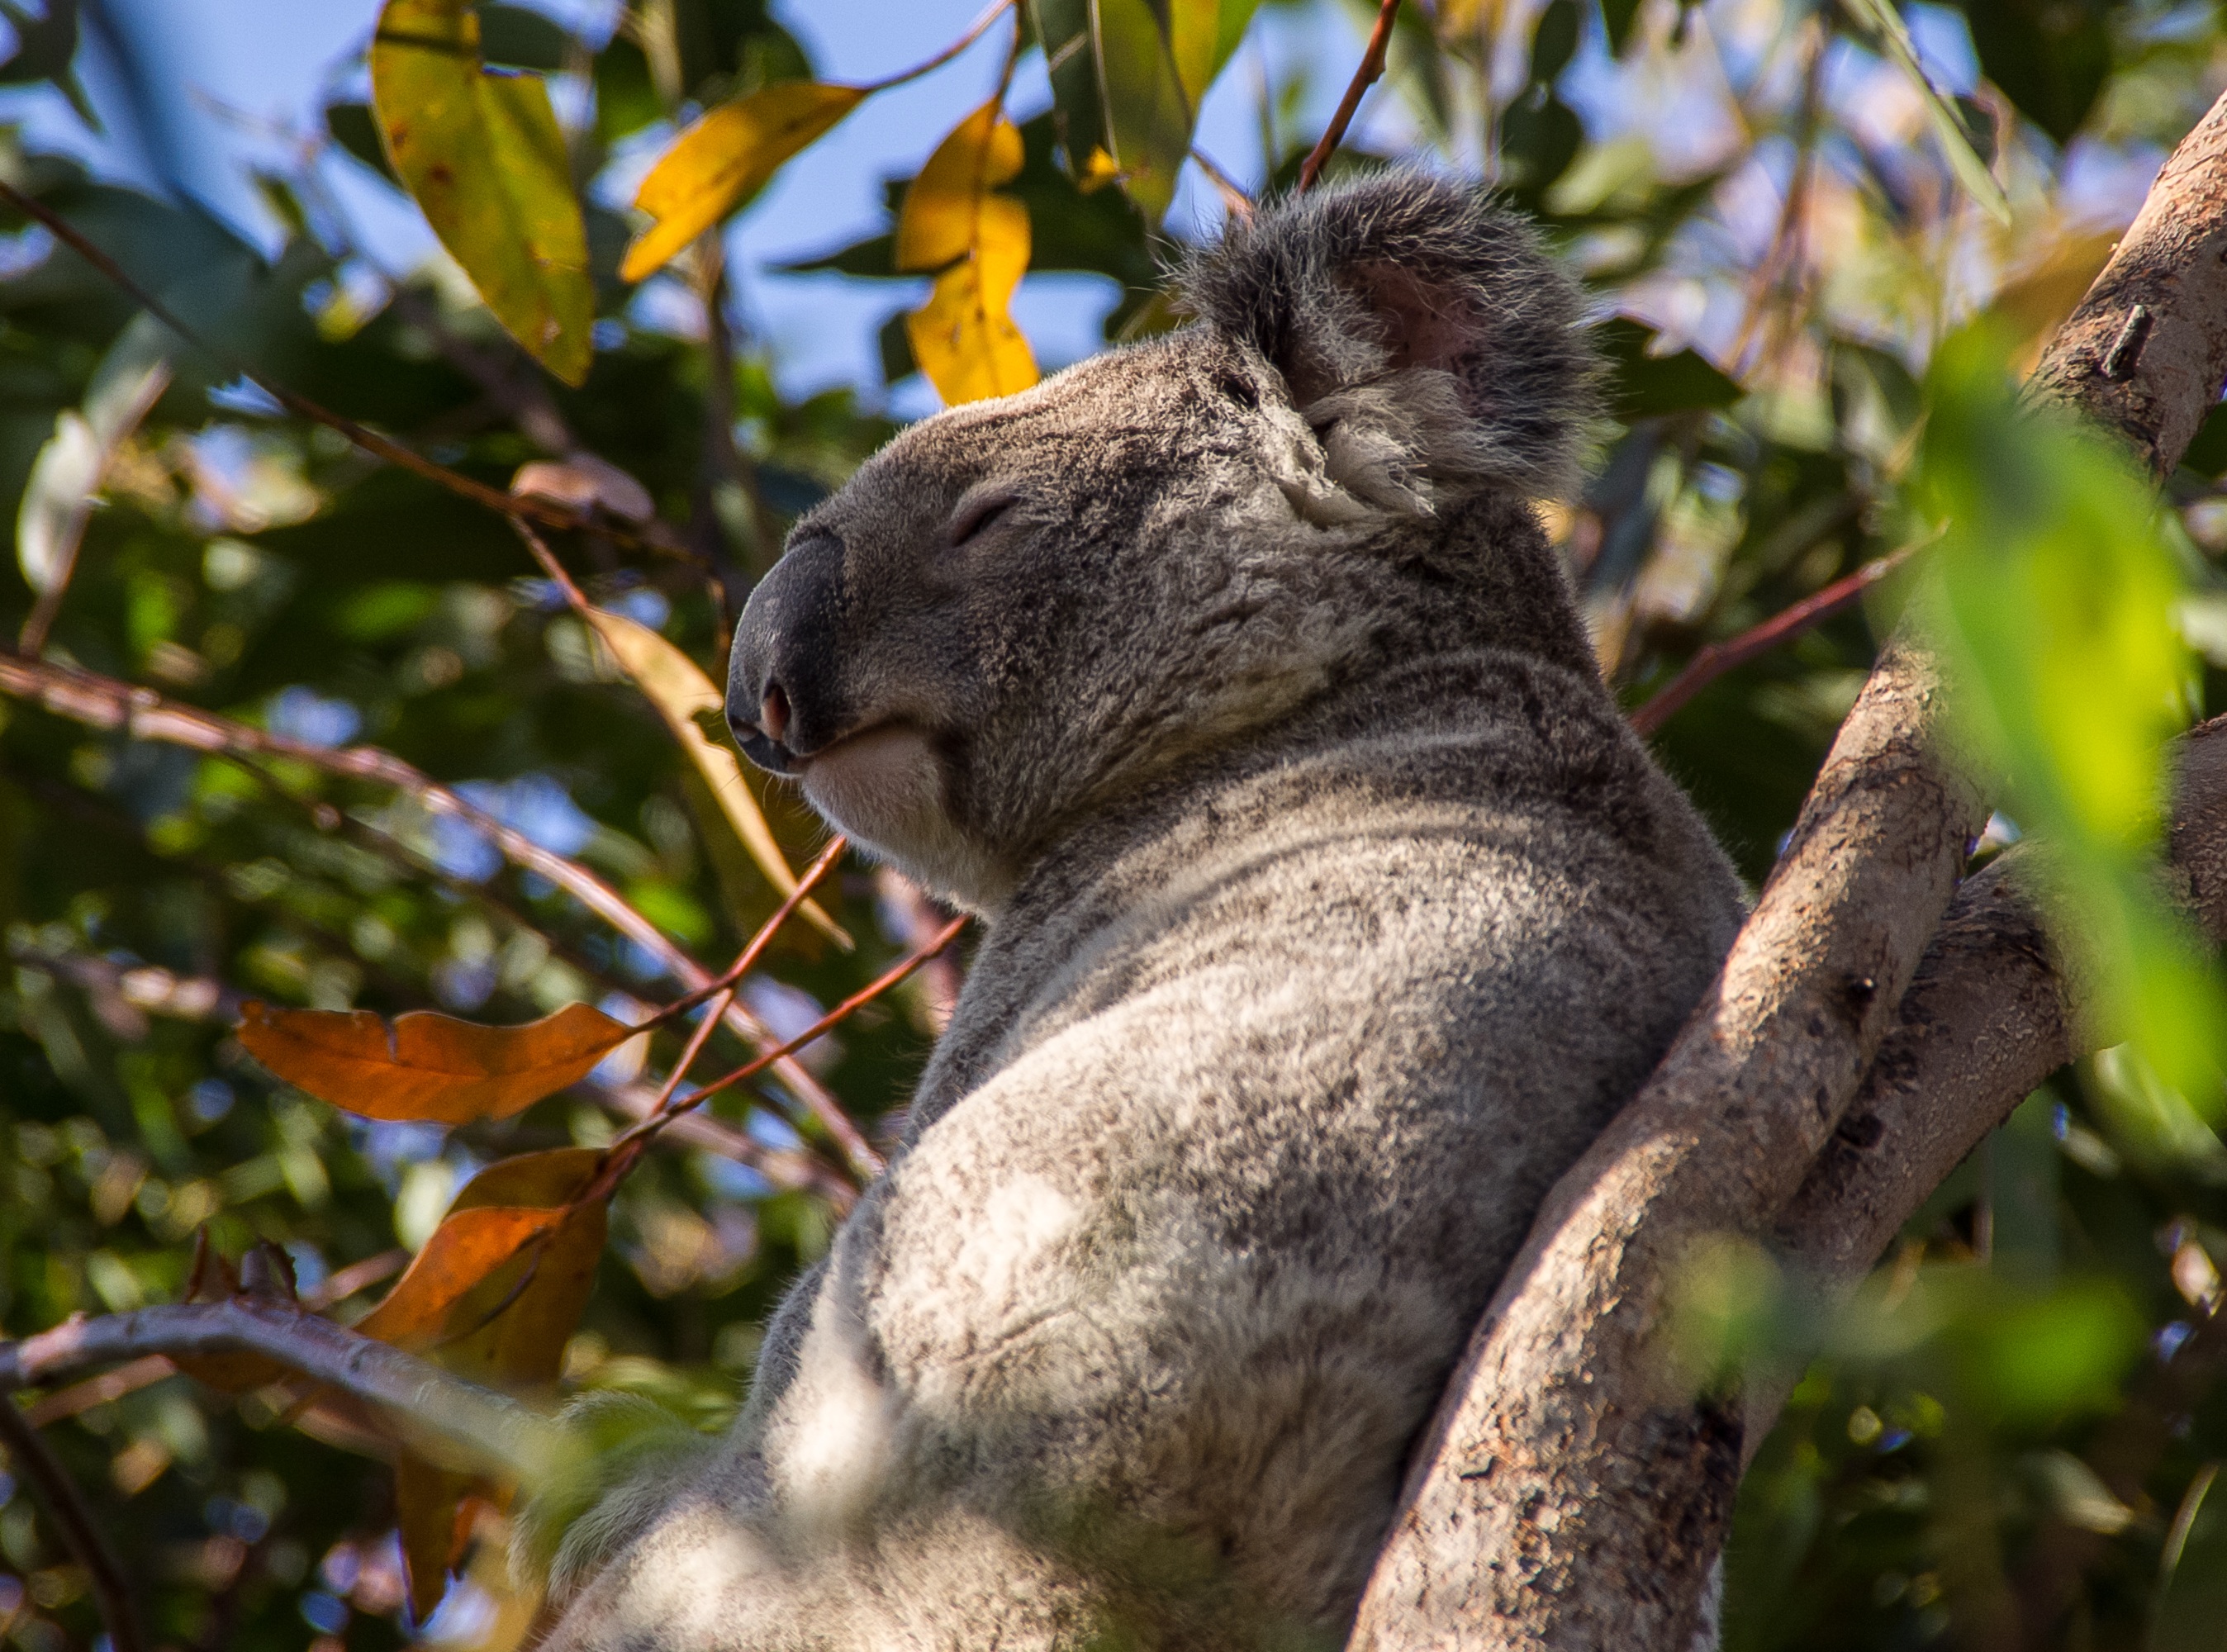
tree, branch, flower, bear, wildlife, wild, jungle, mammal, fauna, australia, sleepy, rainforest, vertebrate, queensland, koala, marsupial, snoozing